Chris Rainey

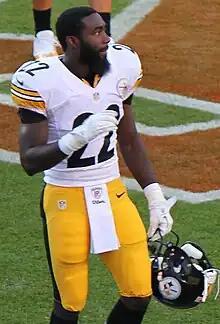
Rainey with the Pittsburgh Steelers.

The Pittsburgh Steelers selected Rainey in the fifth round, 159th overall pick, of the 2012 NFL draft. The team announced he had signed a four-year contract on May 6, 2012. He debuted for the Steelers against the Denver Broncos on September 9, 2012 and scored his first NFL touchdown against the Cincinnati Bengals on October 21, 2012.